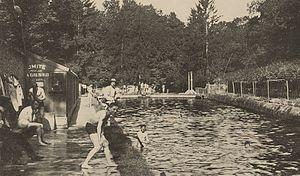
«
Le bain des Pages, aussi nommé piscine des Pages, est un bassin se situant sur le domaine du château de Versailles, en France. Il s'agit d'un ancien réservoir créé sous Louis XIV transformé en piscine au XIXᵉ siècle et aujourd'hui rattaché à un logement de fonction.